Mangal Pandey

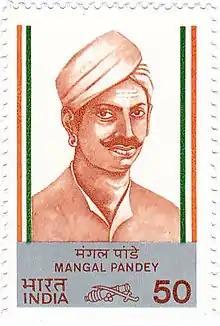
Depiction of Pandey on a 1984 Indian stamp

Mangal Pandey (died 8 April 1857) was an Indian soldier who played a key role in the events that led to the Indian Rebellion of 1857, which resulted in the dissolution of the East India Company and the beginning of the British Raj through the Government of India Act 1858. He was a sepoy in the 34th Regiment of the Bengal Native Infantry. In 1984, the Republic of India issued a postage stamp in his memory. His life and actions have also been portrayed in several Indian cinematic productions.